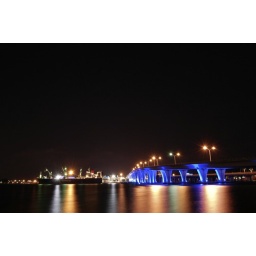
Cargo ship by bridge